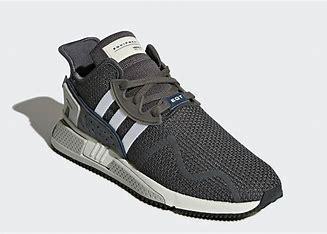
Brand: Adidas
Model: EQT Cushion Adv